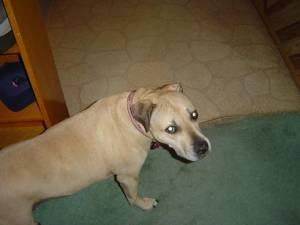
Breed: american pit bull terrier